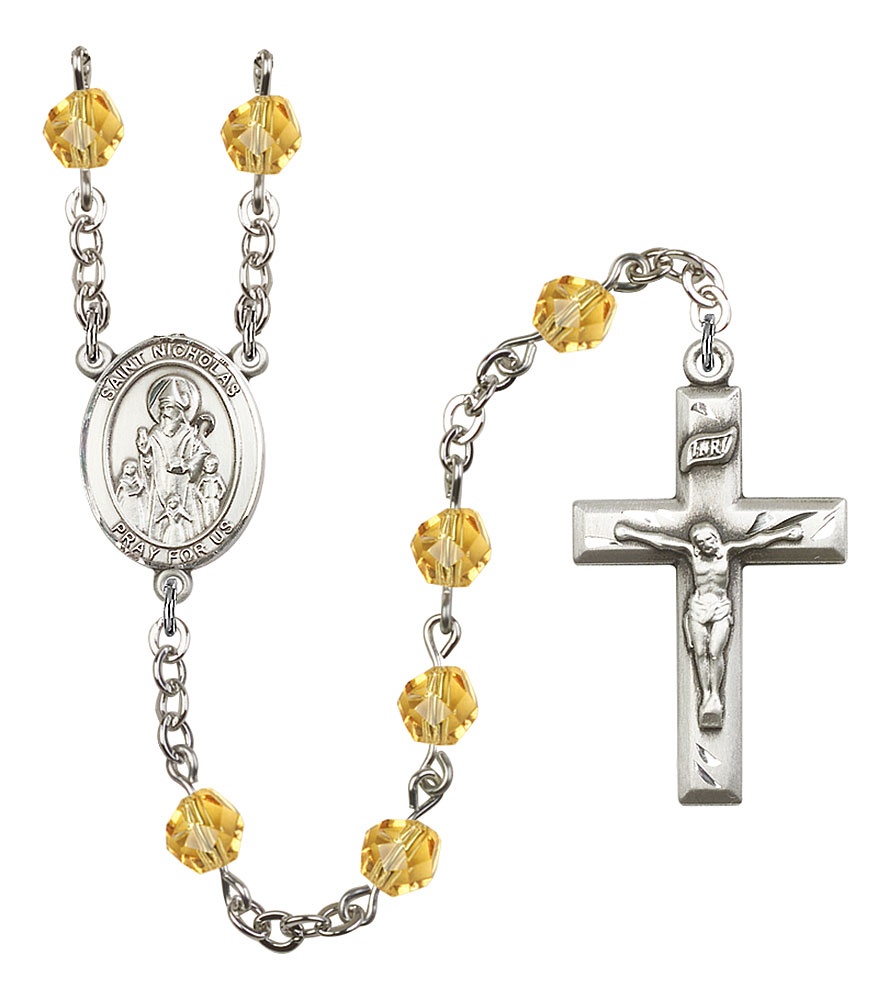
R6000TPS-8080
Brand: Bliss Manufacturing Co
Silver Plate Rosary features 6mm Topaz Fire Polished beads. The Crucifix measures 1 3/8 x 3/4. The centerpiece features a St. Nicholas medal.
Category: Religious & Ceremonial > Religious Items > Prayer Beads